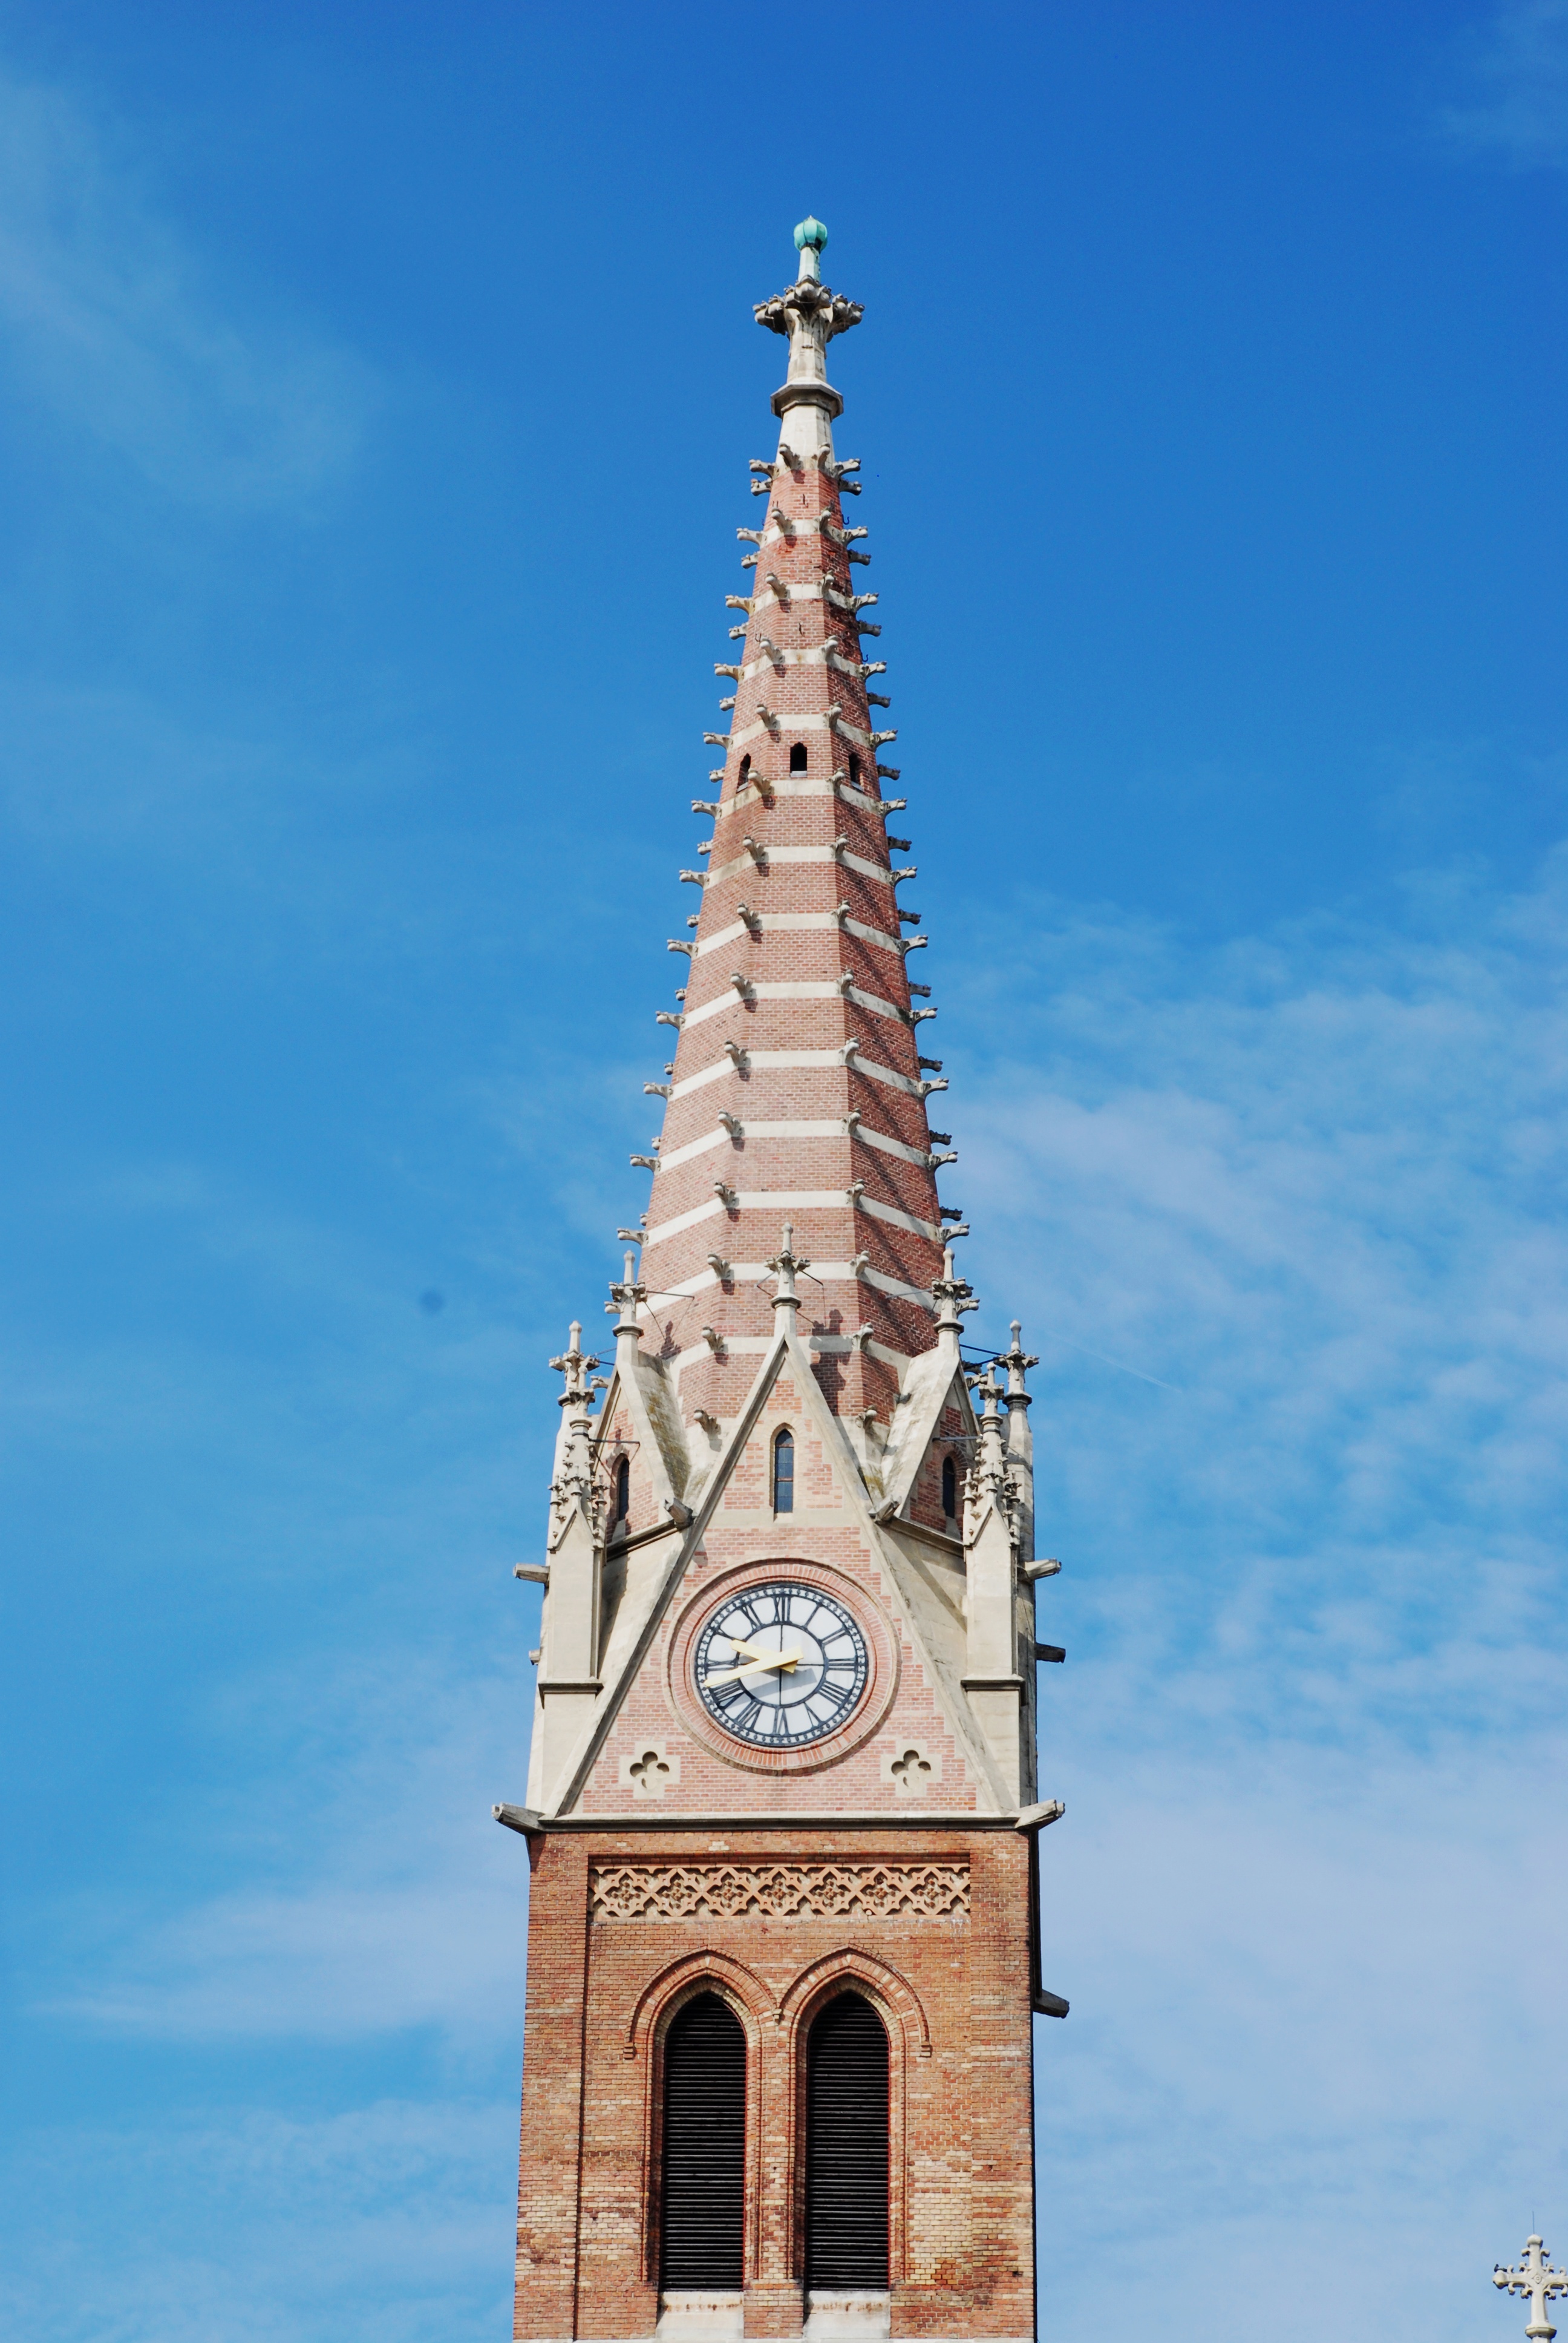
sky, city, cityscape, europe, tower, landmark, blue, nikon, place of worship, clock tower, bell tower, austria, cool image, spire, steeple, vienna, d80, cityscapes, wien, nikond80, osterreich, mariaknigindermrtyrer